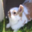
Label: rabbit